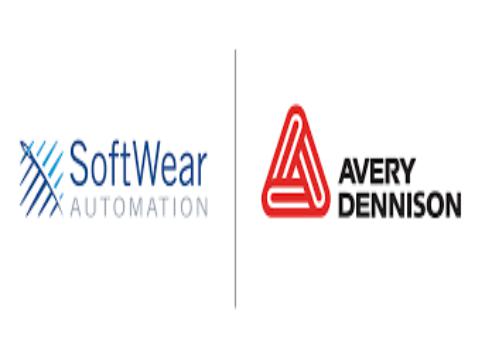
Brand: avery dennison-1
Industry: Others